Coeur d'Alene, Idaho

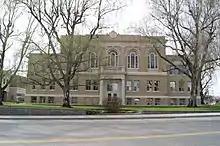
Kootenai County Courthouse

The Museum of North Idaho located in downtown Coeur d'Alene chronicles the history of the region. The museum was established in July 1973 and permanent exhibits include "Schitsu'umsh, 'The People Who Were Discovered Here'", which explores the lives of the Coeur d'Alene people; "The Mullan Road", which commemorates Idaho's first road through the Fourth of July Pass; "The Scandinavians Settled Here", which examines the Nordic influences on Coeur d'Alene; and "Steamboats", which displays artifacts and photographs of the steamboats that used to cruise the lake. The museum does walking tours of the Fort Sherman grounds and also rents out the Fort Sherman chapel, the oldest building in the city as a wedding venue.